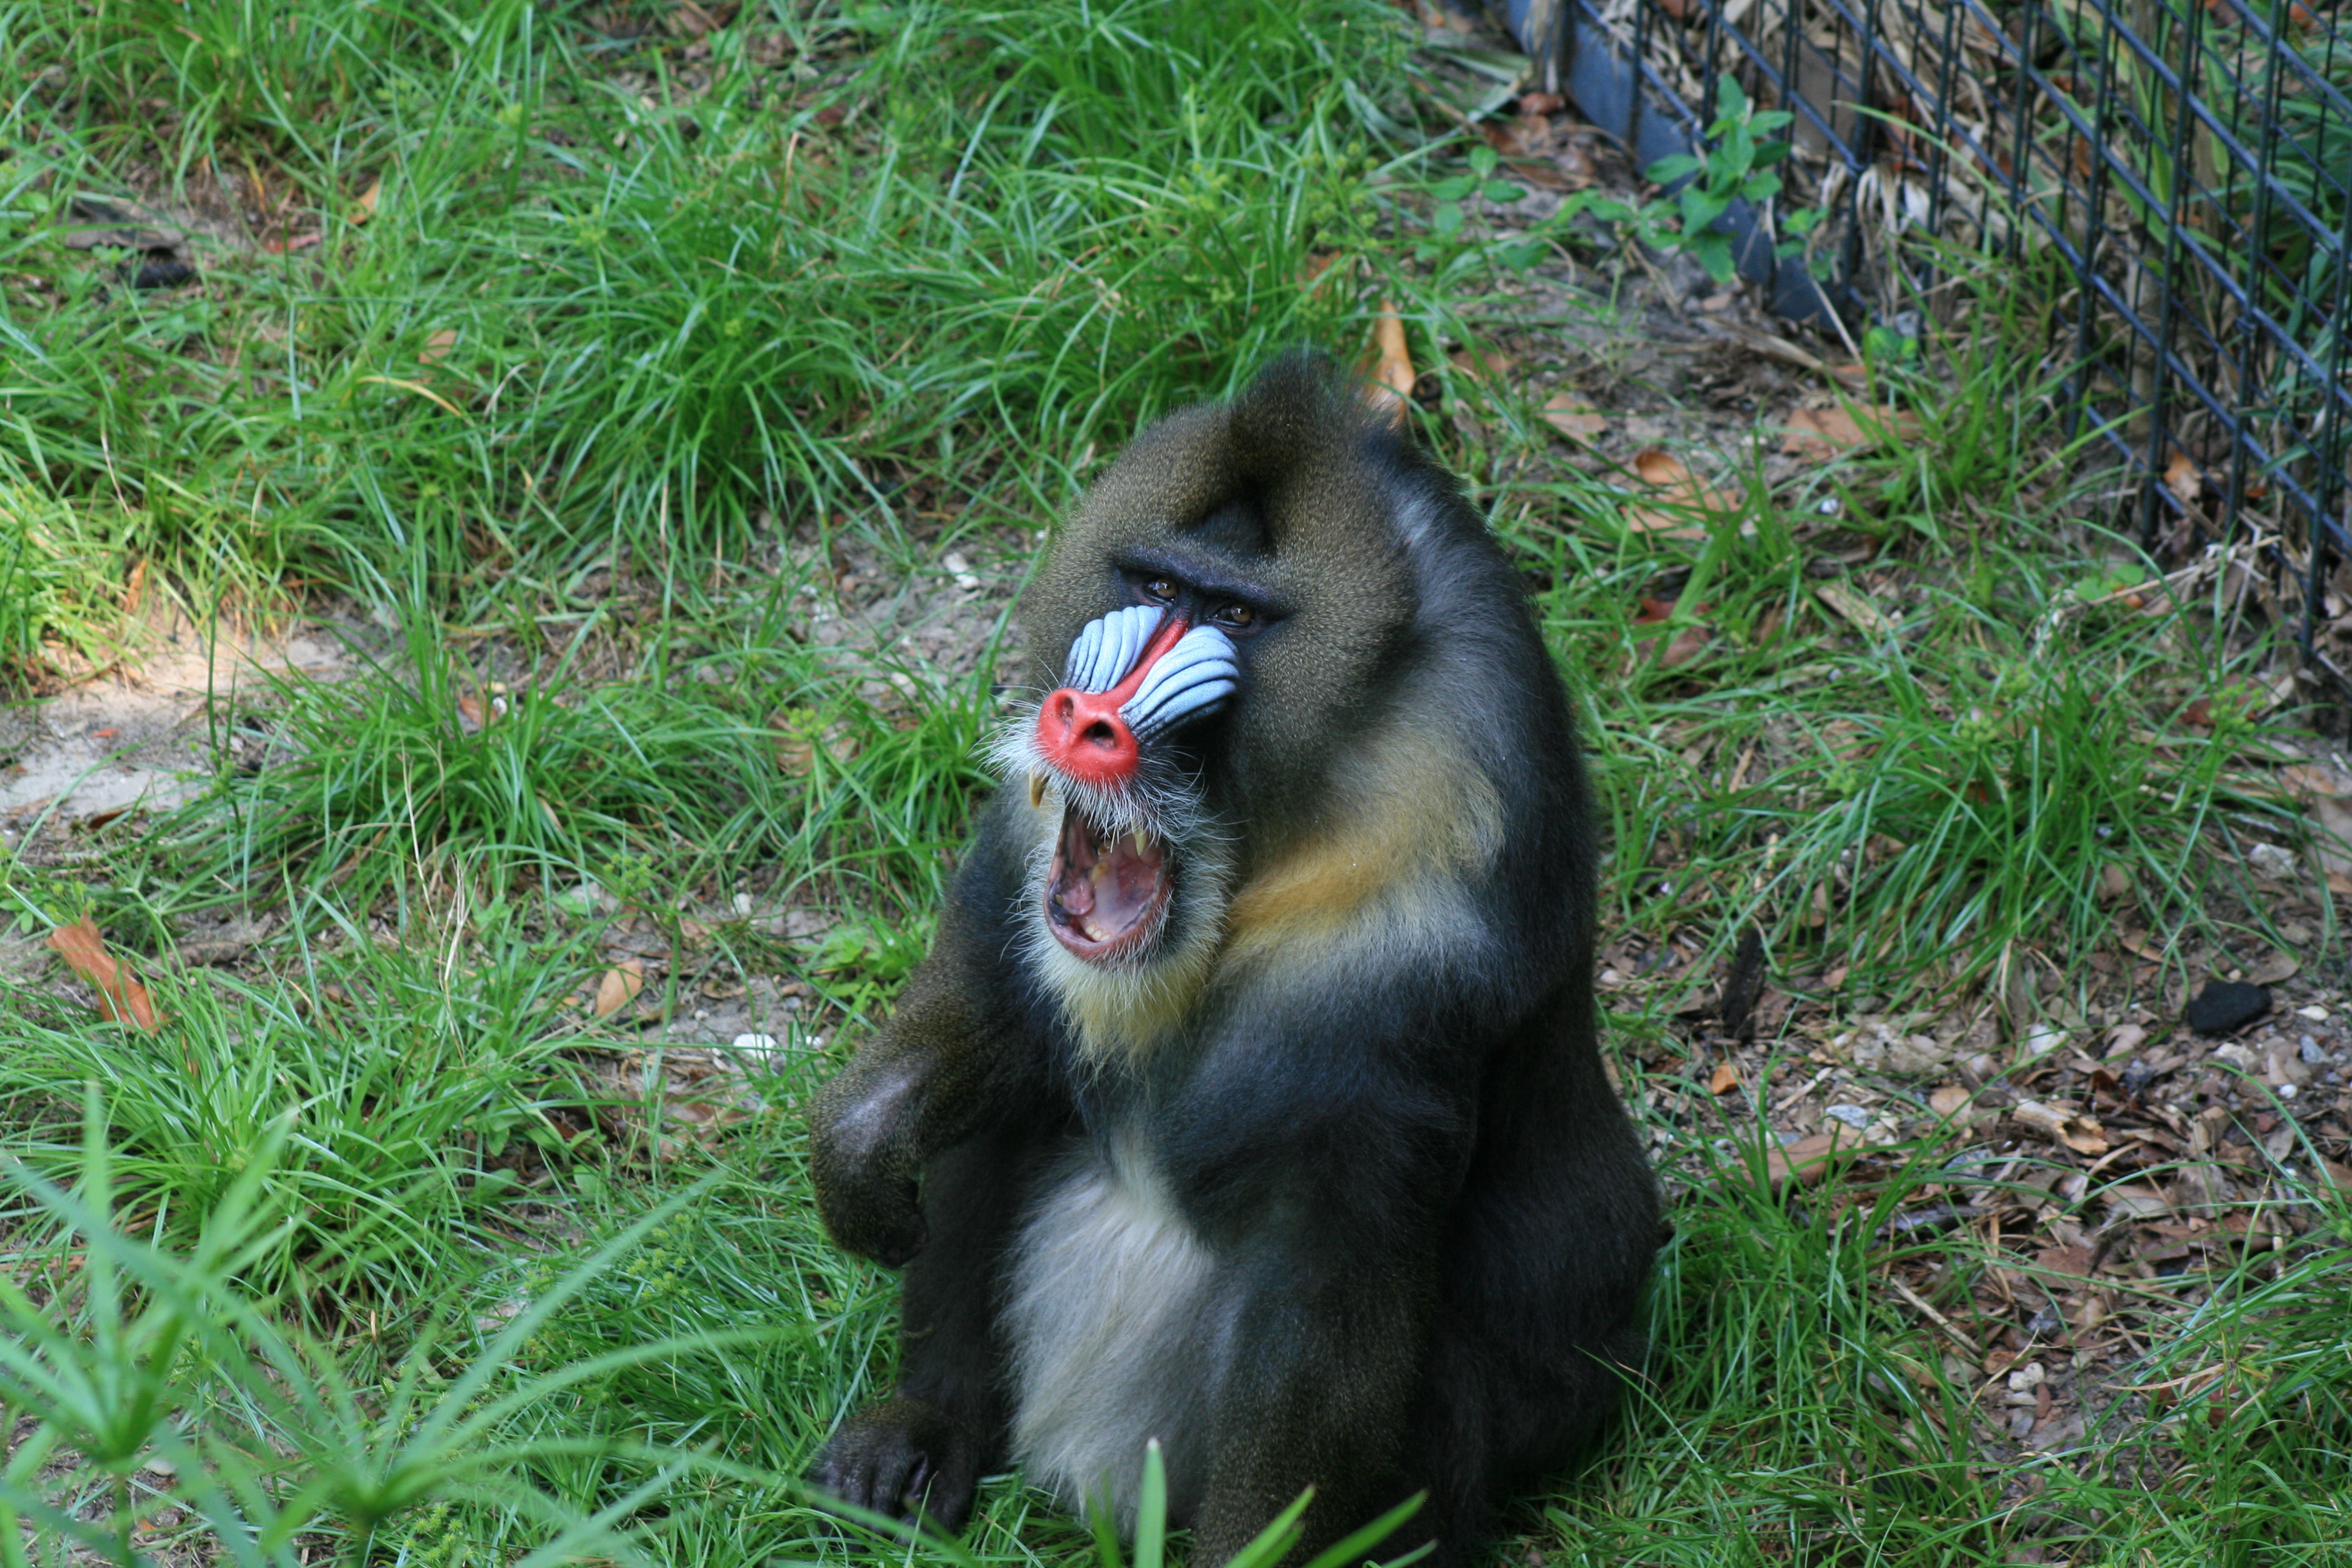
animal, wildlife, zoo, fur, mammal, fauna, primate, nose, vertebrate, mandrill, macaque, old world monkey, new world monkey